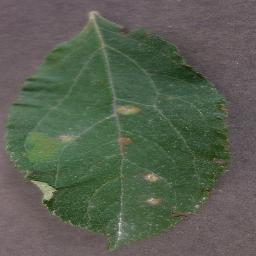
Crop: apple
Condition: cedar_rust